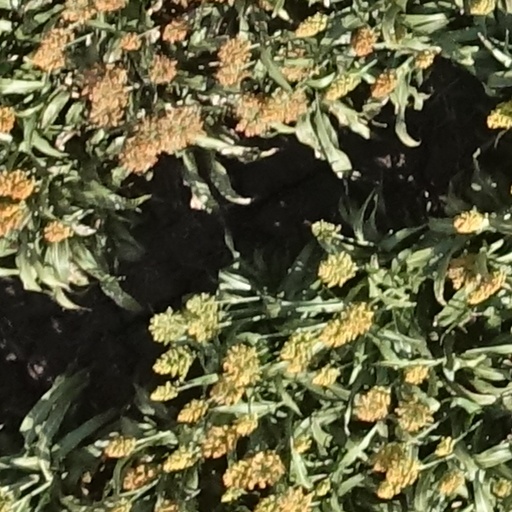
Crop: sorghum